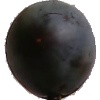
Label: Plum 3